Hera

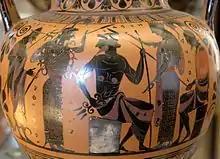
English: Hermes, Athena, Zeus (seated), Hera and Ares (all named). Side A of an Attic black-figure neck-amphora, end of 6th century BC. BnF Museum, Paris

Hera is the goddess of marriage and childbirth rather than motherhood, and much of her mythology revolves around her marriage with her brother Zeus. She is charmed by him and she seduces him; he cheats on her and has many children with other goddesses and mortal women; she is intensely jealous and vindictive towards his children and their mothers; he is threatening and violent to her.